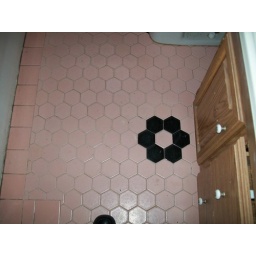
Beautiful pink floor in the bathroom